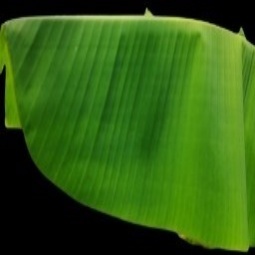
Label: Healthy